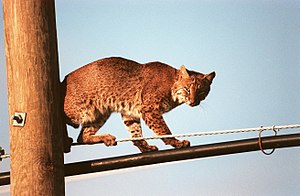
Rødlos / Udbredelse og habitater
Rødlos i bymæssigt område: Artens udbredelse ser ikke ud til at være begrænset af mennesker, hvis blot den kan finde et passende tilholdssted.
Rødlossen er et nordamerikansk pattedyr i kattedyrfamilien. Med sine cirka 13 anerkendte underarter strækker rødlossens udbredelse sig fra det sydlige Canada til det nordlige Mexico og omfatter dermed størstedelen af USA's fastland. Rødlossen er et tilpasningsdygtigt rovdyr, som både holder til i skovområder, halvørkener, sumpe og i udkanten af skove og byer.